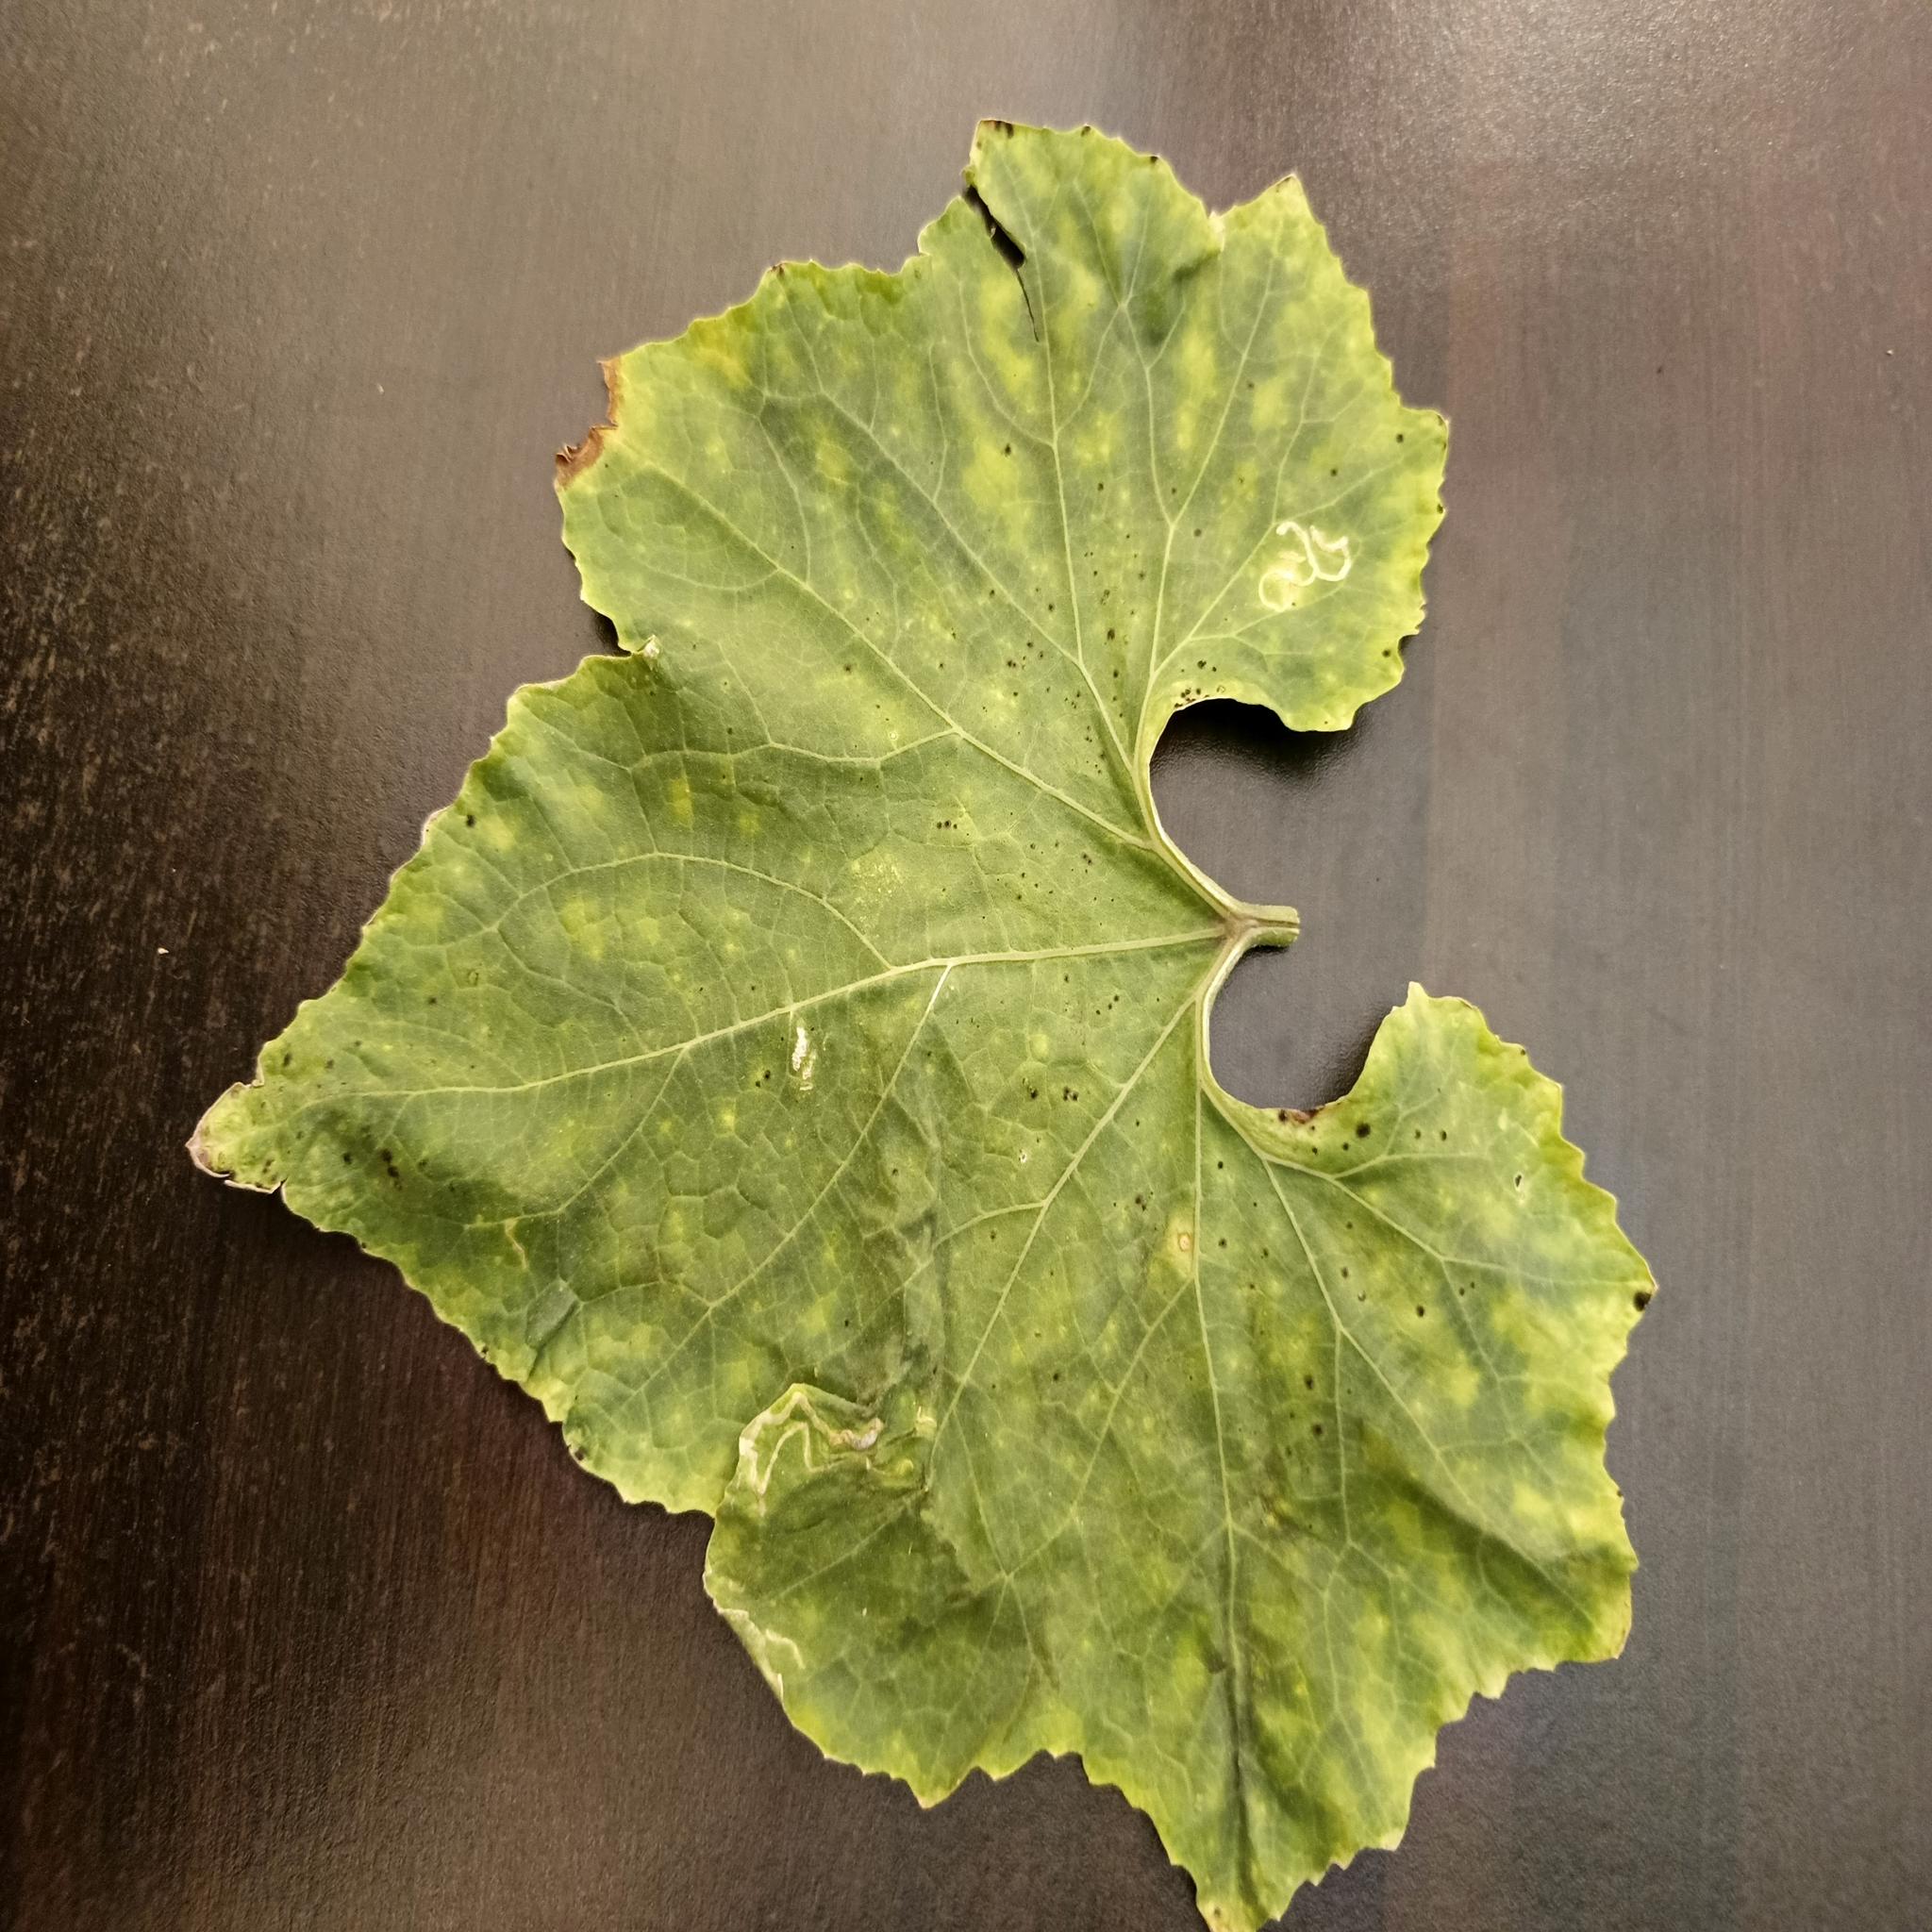
Label: Leaf curl